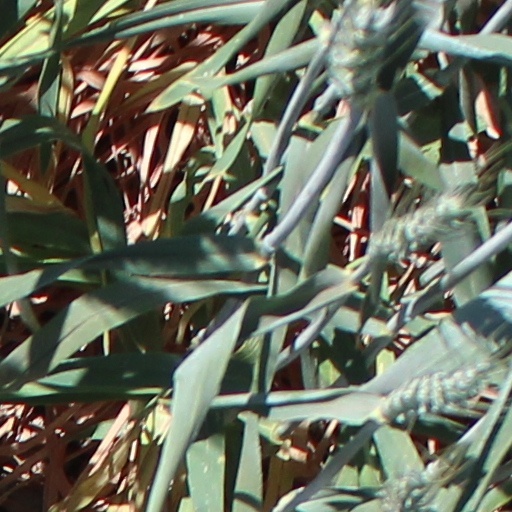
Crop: wheat